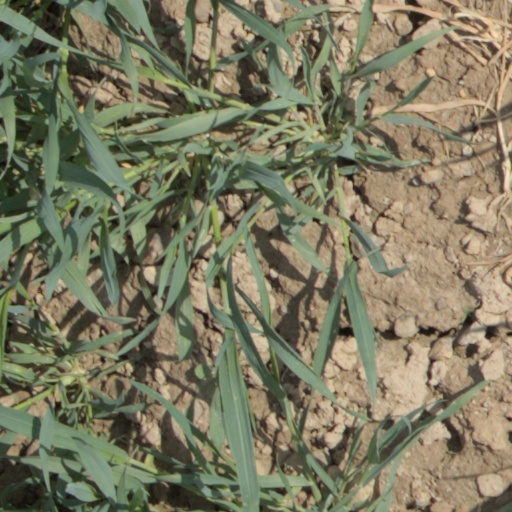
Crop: wheat